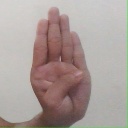
अक्षर: ब